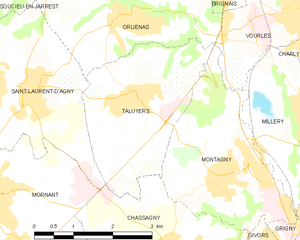
Carte des communes françaises